Nursing Madonna

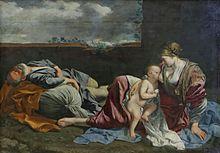
"Rest on the Flight into Egypt", Orazio Gentileschi, c. 1628, Louvre

The Nursing Madonna, Virgo Lactans, or Madonna Lactans, is an iconography of the Madonna and Child in which the Virgin Mary is shown breastfeeding the infant Jesus. In Italian it is called the Madonna del Latte ("Madonna of milk"). It was a common type in painting until the change in atmosphere after the Council of Trent, in which it was rather discouraged by the church, at least in public contexts, on grounds of propriety.